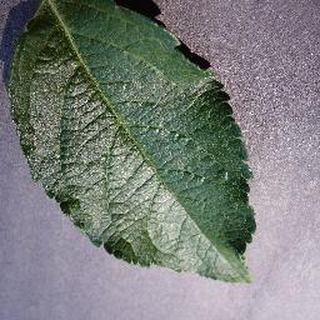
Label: healthy_apple